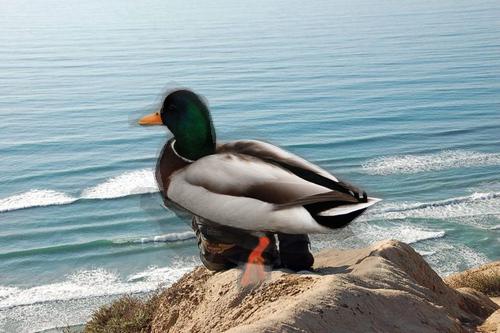
Bird species: Mallard
Bird type: waterbird
Background: water